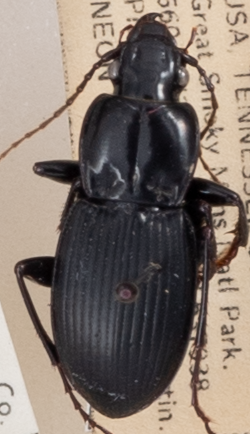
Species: Cyclotrachelus sigillatus
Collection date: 2022-08-02
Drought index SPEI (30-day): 1.69
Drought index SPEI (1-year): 1.16
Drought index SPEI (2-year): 1.642